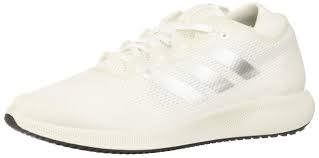
Label: Boat